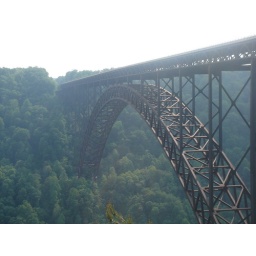
The New River Bridge, largest single span bridge in the world...It's pretty impressive